Massimo Ghini

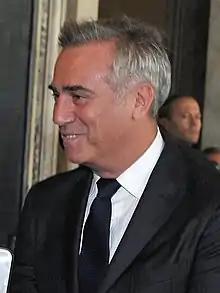
Ghini in 2011

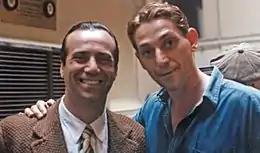
Massimo Ghini (left) on the set of Celluloide, Rome, Italy 1996

He has worked with Franco Zeffirelli, Giorgio Strehler, Giuseppe Patroni Griffi, and Gabriele Lavia, among others.